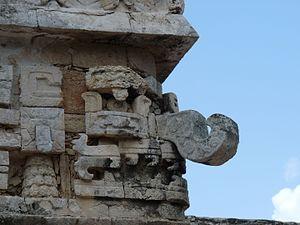
Le dieu de la pluie est une divinité dont le culte était très répandu en Mésoamérique.